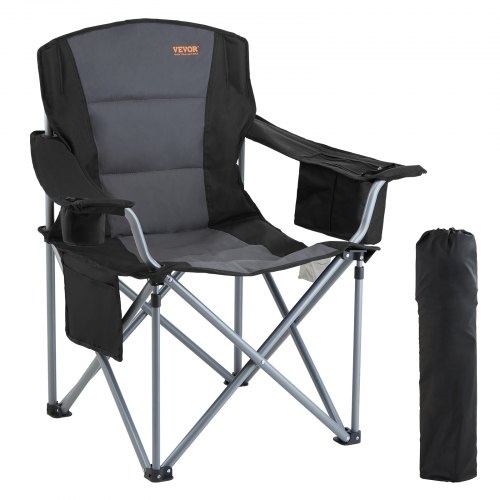
VEVOR Camping Folding Chair for Adults, Portable Heavy Duty Outdoor Quad Lumbar Back Padded Arm Chairs with Side Pockets, Cup Holder and Cooler Bag for Beach, Lawn, Picnic, Fishing, Backpacking, Black
body { font-family: Arial; line-height: 1.5; color: #1c1c1c; overflow-x: hidden; margin: 0; padding: 0; } .MsoNormal b { font-weight: bolder; } .logo { margin: 0 auto 0; } .logo img { display: block; margin: 0 auto; max-width: 100%; } .logo .pc-banner { display: block; width: 1200px; height: 247.4px; margin: 0 auto; } .logo .m-banner { display: none; } .ytvideo { position: relative; height: 546px; width: 100%; margin: 0 auto; } .ytvideo img { width: 100%; margin: 0 auto; } .ytvideo .play-btn { width: 60px; height: 42px; position: absolute; top: 50%; left: 50%; transform: translate(-50%, -50%); background: url(data:image/png;base64,iVBORw0KGgoAAAANSUhEUgAAAGQAAABGCAMAAAANWMFbAAAC+lBMVEUAAADBGB3kLCfBGB3kLCfcJC7BFx3KKSbiKybkLCbWJCPSIiLSIiLPICHAFx3kLCfgKSXNHiDZJiTIGx/p4eHcjo7LHSDbJyTkLCbjKyfOHyHPIiL28fHJHB/GGh7EGR7eKCXDGB3RISHlLSbBGB3AFxzGHB7DGB7BGB3hKybkKybAFx3lLCfAFxzDGR3hKibDGB7cJyTmz8/elJTlwcHjurrUIyLlLSflLSfAFx3DGR7lLSfCFx3hKibhKibhKybjKybkLCblLSfbJSX49vbx7e3NNzjNMTLMJyjVIyLZf3/ZQ0LaeHjx0tLgoqLkLCfCGB3HGx/BGB3BFx3PICHCGB7WJCLOHyC/Fxy/Fx3lLCfQISHkLSe/FxzbJiTBFx3FGx/AGB7BFx3EGR7AGB3HHSDfKiXAFh3TISHYNzbhKibbJyTTIiL57e325+f039/v2NjUV1fOHiHiqanfmprch4feKSXVIyPOICHmLibFGh/mLSe/Fx7XJCPeKSXXJSPNHyHaJyTGGh7lLCbmLCflLSjSIiLkLCbdKSXLHiC/GB3KHh++Fh3lKyfoLiXcKCPkx8fYb2/XaGfVXl3aU1LLHiDksbHgKibPICHbJyTfKSXbJyTCGB3KHSDiKybFGh7TIiL////VIyPRISHIHB/GGx/HHB/DGR7gKibdKCXLHiDZJiTMHiDNHyHYJSTOICHPICHWJCPcKCXXJSPjLCblLCf+/f3NGR/uLijzLynPGR/IGB7WISHaIyLLGh7UAADxLynNAADRLzDbICLQAADIAAD3MCrUHSHXMTDpKSbLAADp5OTij4/ejo/VLy/1LyngJSTcJCPQHx/OHB7+/PzaMS/OLS/vLijrLSjSAADaNTPwLyjkKSbNJCbYISHPHB/KGB7WAAD7+vrn3d3aKynTKCjoLCfsKifRGh/YAADq5+fhjo7QNDXXKCfmJyXt5+fTLzDLLi/QKivYHRvMGBrQJCXLISPMExXLDxLaEAvkkI/bOTfaFQ/SCgpvLcnHAAAAmnRSTlMA+vv7+gT9Bvf9+8z8/NSv/Pr5+P7++vnQIBMP/v38/Pn348XDiCYf9OjbzcqxXVcx/fz8+/rj1r2poo1+fXFqX0orGP7+/v7+/fz8+/r68uzn4trIxsG/vri3p6GcmZSNbWVYUUZEPQv+/f39+/v7+/v7+vr64tvV1NTTz87FtbSurqeblJKFg4B3bUY+NjL7+/v7+/v67t1cDo8JLQAABkRJREFUWMO0kz9rwkAYh0OIeJkum6YugUAhISCdKoj/P4C7SMdS+gEKIhSKil10LSg4mzXkILdlEpxCpwTiWOLX6BujvQaEQuGeHLnL+/64J+SIcKGYTYWnntpdLjrVdqvZmNdn0+EE40GtpuuWVS6Xx6N7YDSGpWXpeq02wHgynM7q80az1a52HpddtVcpsi1zFARBrdaxbhp9iUReTGmwA4KAAr7vx3EYejnCMI6hQYEgy0LQi4jUN0wL19vqFcUC9/1dAKmEEFkWRYkh5oBejnxQJiSJPJ/uKBp0Thszx9Mw8hMRIQjKsptCfuES9zr5WJY6vSFCIvE9fCMUmEM1A1kSXcYGxgVYsvI1IPKTZciSTI0us/SMGG04gDzELDoFBwdcFJrF88dqgYMTiL6DILWYyfOWE8/kIz38olCNlC03FK95+imxp6y4oUSvAnBjHHhKNtotSDqJzVFiK8c2SBqhZtsrTtgrLXwAyduxZHNE26eHUt5rtuM4WSmds3G+sUdWYo1L+XyxButoh5eKUHk5lByO3G1LqqCWVnfrv/lyPtf/4ps1cndNGIri8J1TJ0lx6dR/oPjq1nbRwdp2dCk4CtIOLW3pVKRL6WZfS5vF2KkIQhpwSsjiYIgNCs1gEMGqiIq24NQX9NwoXFy8Ufrl3twTcg4fv8T9/JBEySduj6Mjm4bMzYV7EEOxKjjoNDud7yY3Dy71Hq2oLmqfbNR723edH9PgMrNL2utoQ3VmaIDkiw/4w51P06hlZsTZvkRrbVuSIs/zwSOsycgzStQouoAkWQqioRT5XI7n2Z1wfVhoZmcAJLsoqjqpjbWCgpOAJXBwHK8PzWbNvoUZJND5wCnSkLAkZ1legx6vqQzjoiTahKlGUGLAiIIoABOHaNVw4sexZBym6/HWlH5h3IC7yRbxtipcWxdTOkORKiNQAEkFf66x5S2oeRbroOlLgg0sSYkR0hRGEqJZ0jTPiQKatESdBckpWigxaapEH0lImHdWu9pUFF2XqMNM2Z4kped7IwEJw2qabwtrQqnpw6HyKkgcadKWsmpywwesDyIhYRpdzXddqegtGIJlXbAIUMOLkGxJUjRIkokwjUaX9d/kK62ps/tYUqZLIMkLTyBhsMZ3C5Z/kDxOSCb/DOs//J0qcWSX/2ipe56EgTCA4/cB7NAYOsni4mZM1MUPAISoEwkDi4lhVBQ1cWQyIcwalw4EpqZN68JUSK7XC0kTlkLYii5uXSC8jT5ncCAS7mjCv0uHp/3lueHEEAeQ//VgmdN71/2uCSA1Xr6DO6uI6sW56zqT2tp2PhgiRUAajV8CY2fkcz6WGNKMgLAt7tJAhD4YHMTeRxlALE6+43WqjSWi8ITxyJl8WrwWSNESQZZOqhDDntO3hJLsd5RtSpbJqdv3YrDJH3F7jL1R2O2aQkn2MyCyKYz0GPGIvSAMgBCrCEiJyKbBaYGwLW4uPRr0A0M4Ux5kUI7IBh+hMdiCEWNqhMZGyYMsOgNE58UQuEQeUnSWCMYwL54hkxK6IoqucQZbQ3pc3XtL0lky1dL0zZJJDpWJovFqpWj6JEHnyam2eQp5QRVAVHjWparTOaVwUOx99YS2MvgxIGV0bb+qIg2HX2qkFFJB+XZcbLiuRkuxD9GRroKyveLxdh4d7Orx+hb7qc3uVRuEogCOnyIxm4ubUoPgF4jianDrC+SDQDKEfJb0GUKmjCGPYHGJvVC6X4hw1/sAfQAdfYyephIaspXe36RwOP+Ljvfx9B6B3i+Nk0DGq+oCbLn6JpBa9nWAveAIHwFAwtVcIJXPMPL8kRu5OAYPMaL1WScTxjiZDqB9LTJSWphow/pTYKRTLjCBhvi9iBidvKcDasGSm0QQkycYuLBqj6QCELPctqChDWpTRMWkngNNpQ1Pfp1KkiT/Y0DGffXAweUNfLAfaJFKDwhb6I+bkYRbkERoEeu3Fyjg2opMz2daZCS9jt6Q7txNfB+OZEVF6Zl5web2xunnLQrtrjXseXKaFYziYINeMFZVxS9VxRhOoesYwxPKXm+gWLG9cuFeq93UNNeJNsf1KlwuDok9n02n3TgIJpOxNfL9naIoQwXtfH9kjceTIIi709ncTg6LZbg+biLH1V6u/7rxBem06VXKn9raAAAAAElFTkSuQmCC) no-repeat center center / contain; } @media screen and (max-width: 960px) and (orientation: portrait) { .logo { width: 100%; height: 100%; } .logo .pc-banner { display: none; } .logo .m-banner { display: block; width: 100%; height: 100%; } .ytvideo { height: 200px; width: 100%; } } .video-section { width: 100%; margin: 0 auto; } .video-section > img { width: 100%; } .video-section iframe, .video-section video { width: 100%; height: 100%; /* display: block; */ } .video-section-img-m, .video-section-img-pc > img { width: 100%; height: auto; } .video-desc { line-height: 1.5; font-size: 20px; font-weight: 400; margin: 20px 0; text-align: center; color: #0f1111; word-break: break-word; } @media screen and (max-width: 960px) and (orientation: portrait) { .video-section { width: 100%; } .video-section-pc, .video-section-img-pc { display: none; } .video-section-m, .video-section-img-m { display: block; } .video-desc { font-size: 15px; } } @media screen and (min-width: 960px) { .video-section { width: 100%; margin: 0 auto; } .video-section-pc, .video-section-img-pc { display: block; } .video-section-m, .video-section-img-m { display: none; } .video-desc { font-size: 20px; } } .section + .section { margin-top: 35px; } .section-title { text-align: center; font-weight: bold; color: #0d1111; font-family: Arial; font-size: 32px; margin: 15px 0; } .section-title:empty { display: none; } .section-desc { text-align: center; font-weight: normal; color: #0d1111; margin-top: 20px; } .section-desc:empty { display: none; } .section-img { width: 1200px; height: 492px; margin: 0 auto; display: block; } .section-img > img { width: 100%; height: 100%; } .section-mobile-img { display: none; max-width: 100vw; max-height: 75vw; height: 450px; margin: 0 auto; } .section-mobile-img > img { width: 100%; height: 100%; } @media screen and (max-width: 960px) and (orientation: portrait) { .section-mobile-img { display: block; } .section-img { display: none; } .section-title { font-size: 22px; margin: 10px 0; } .section-desc { margin-top: 10px; } .section + .section { margin-top: 20px; } } Outdoor Portable Folding Chair Your Outdoor Relaxation Assistant, made with specially treated high-density heat-resistant material 600D Oxford fabric, provides comprehensive protection, keeping you dry and comfortable during outdoor activities. With a load-bearing capacity of up to 350lbs, it is designed with an X-brace stable structure and thickened 0.7mm steel pipes, effectively resisting environmental erosion, extending the lifespan, and ensuring stability and reliability, allowing you to enjoy leisure time with peace of mind. Filled with pearl cotton lining, it is soft and comfortable, balancing breathability and comfort both inside and out, fitting the contours of the body. Even with prolonged sitting, you won't feel fatigued. With stable armrests and back support, you can easily stand up without much effort. Equipped with three versatile storage bags, including an ice bag, beverage holder, and large side pocket, providing comprehensive outdoor storage solutions. Keep your items organized and conveniently stored while keeping them cool and fresh. With its ultra-lightweight of only 5.4kg, it can be easily carried with one hand. The ingeniously designed waterproof PU carrying bag protects the chair from external influences, making it convenient for transportation and storage.
Brand: VEVOR
Category: Sporting Goods > Outdoor Recreation > Camping & Hiking > Camp Furniture